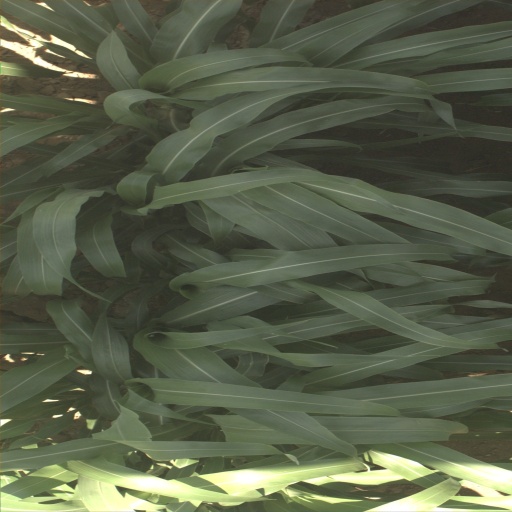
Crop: sorghum